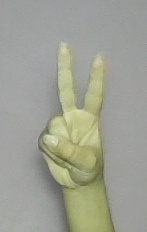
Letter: taa